Arkansas Democrat-Gazette

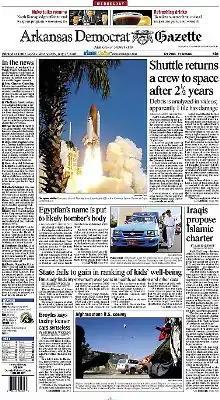
The front page of the Wednesday, July 27, 2005 issue of the "Arkansas Democrat-Gazette"

The Arkansas Democrat-Gazette is the newspaper of record in the U.S. state of Arkansas, printed in Little Rock with a northwest edition published in Lowell. It is distributed for sale in all 75 of Arkansas's counties.